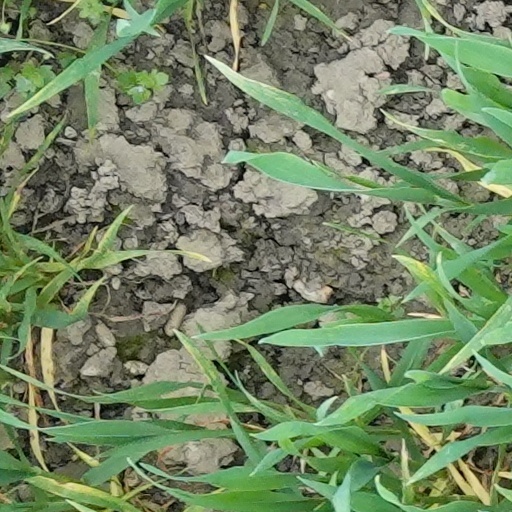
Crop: wheat